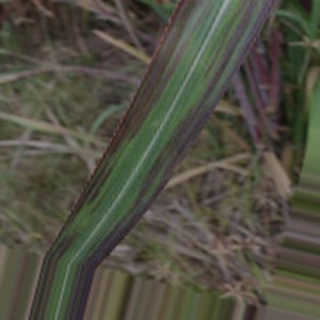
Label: sugarcane_bacterial_blight